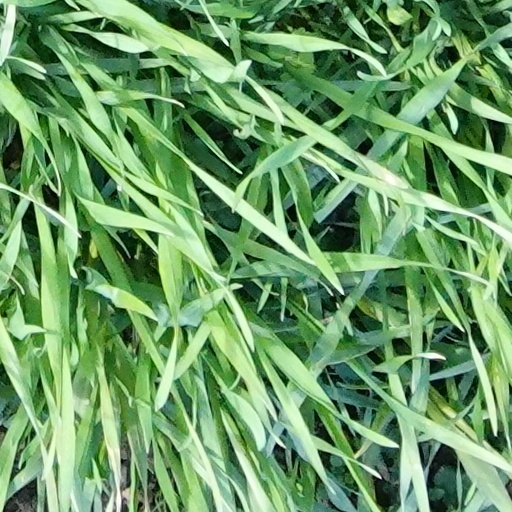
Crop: wheat